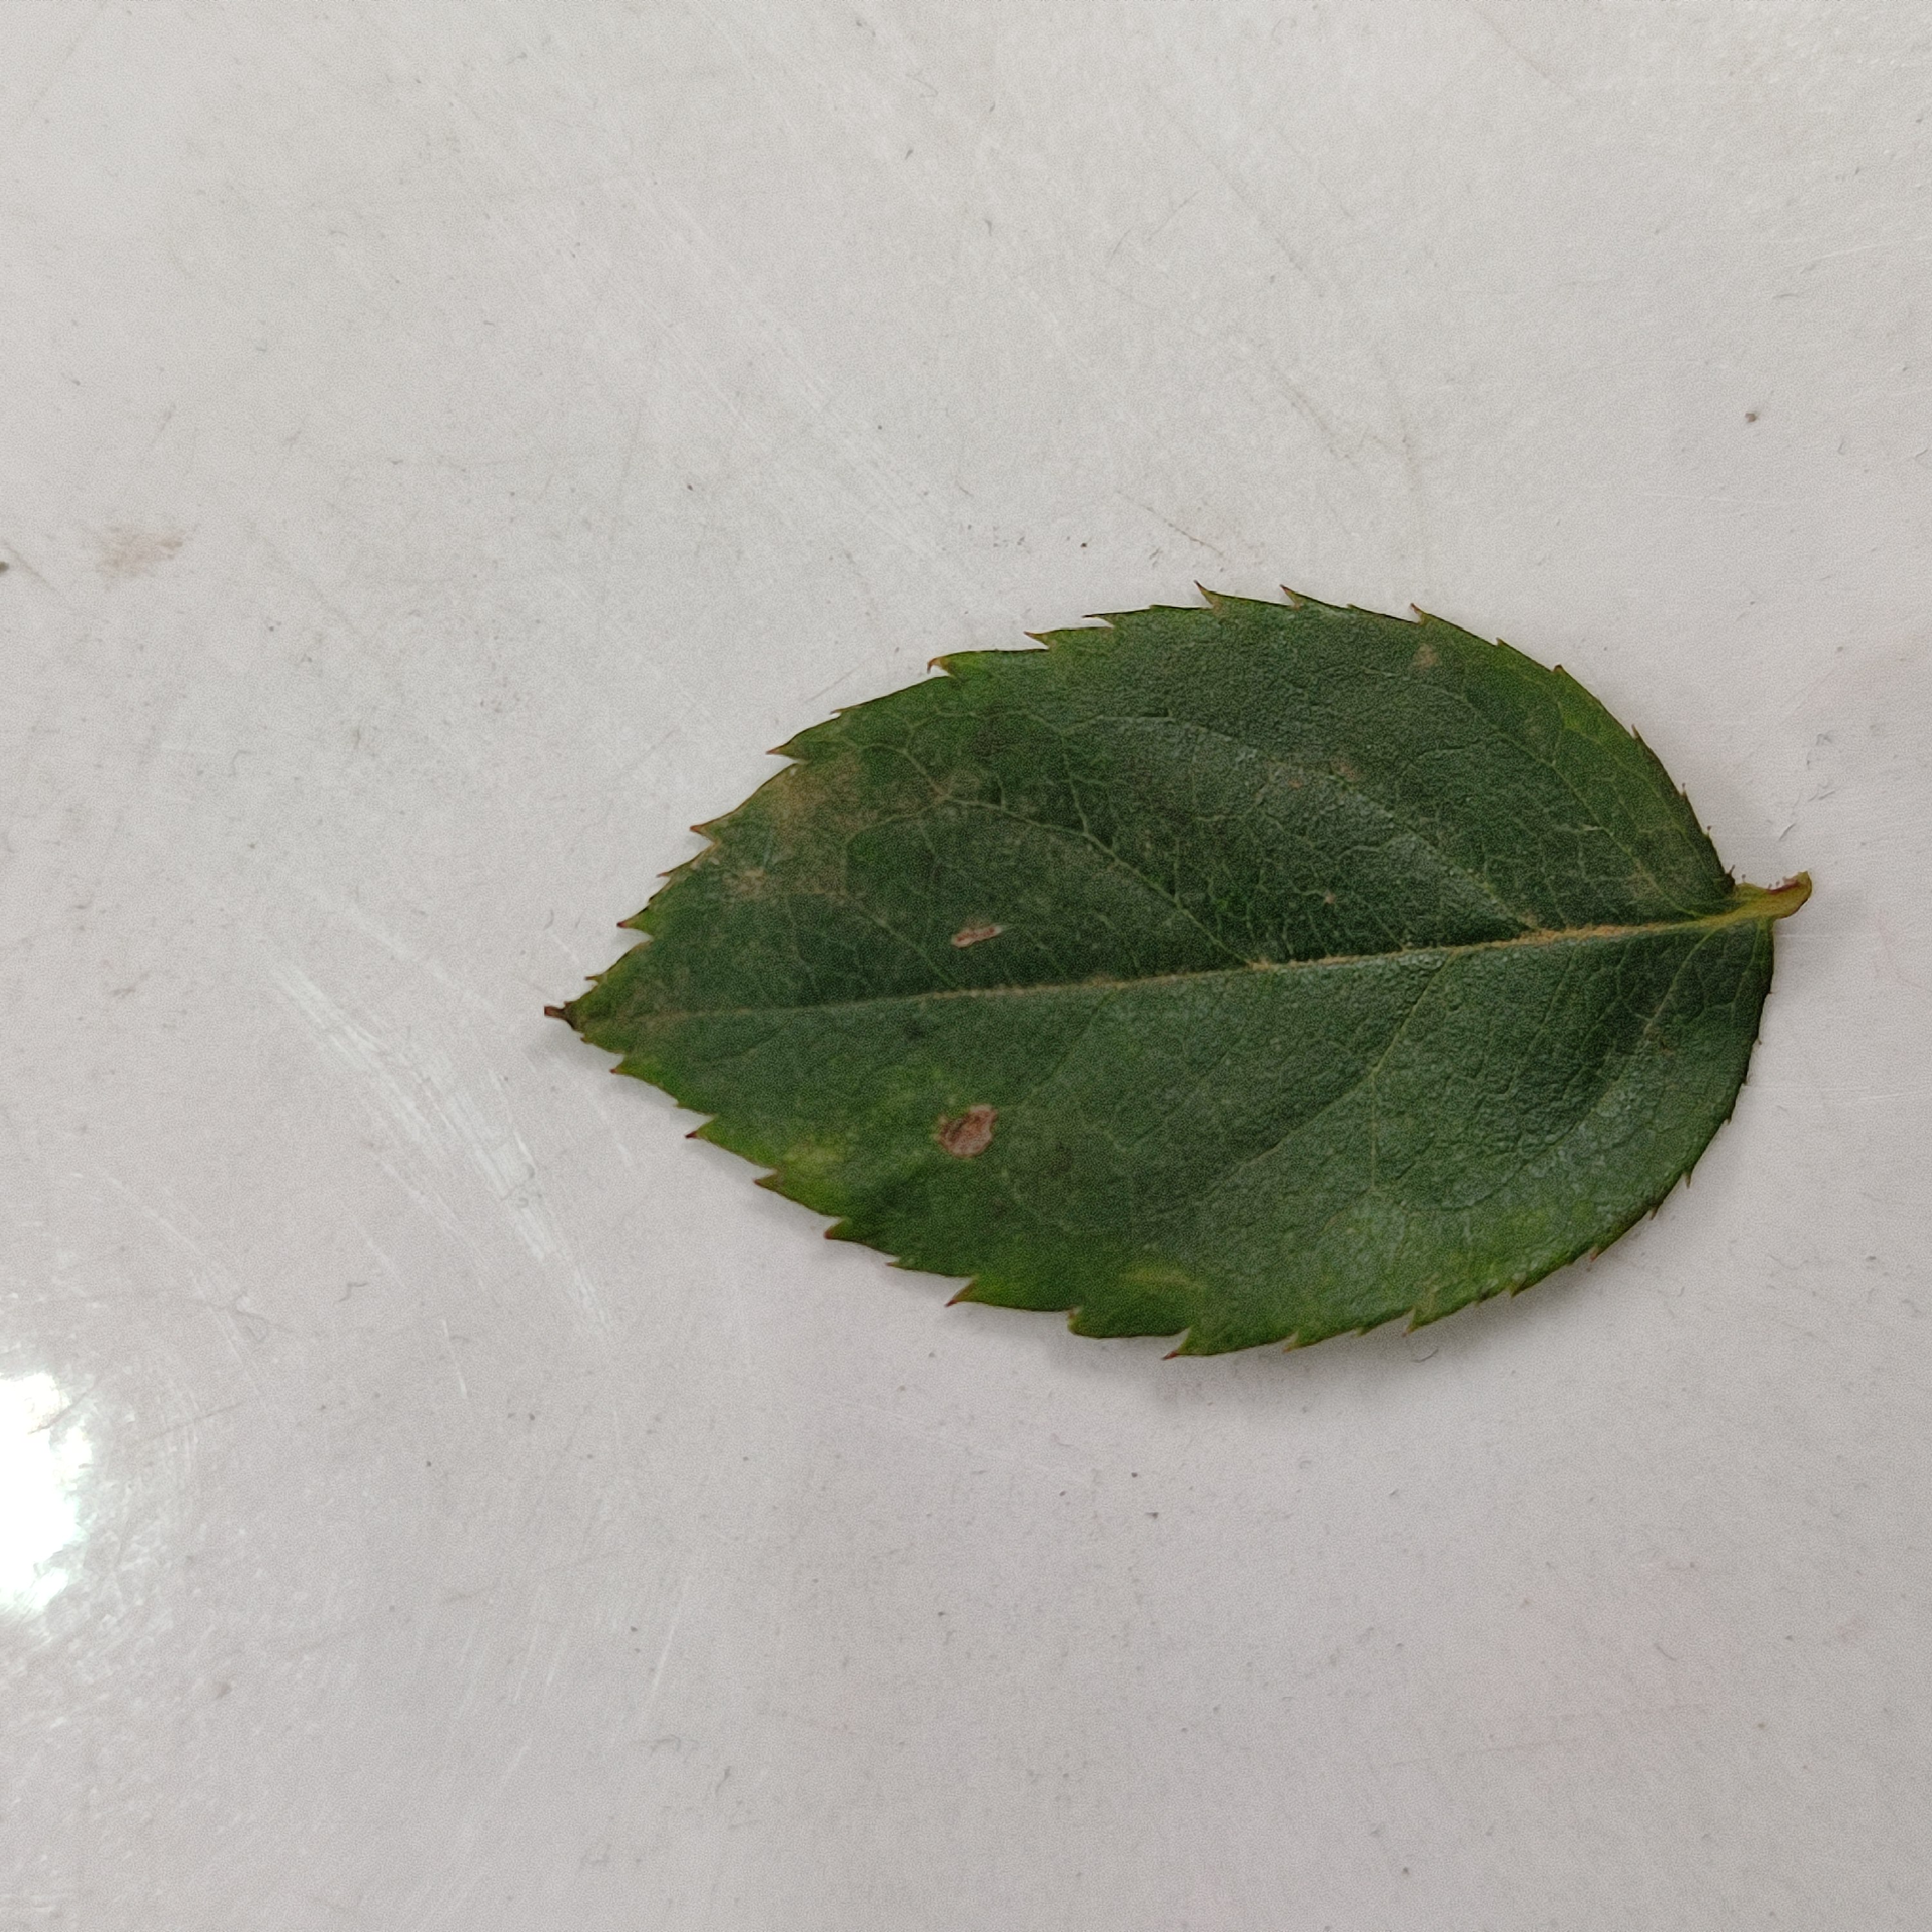
Label: Healthy Leaf